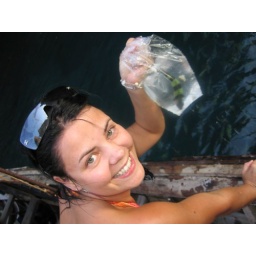
Siv-Hege with fish in the bag